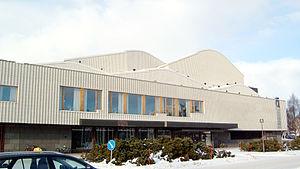
La Lappia-talo est un théâtre et un centre de congrès situé à Rovaniemi en Finlande.
Cet article est une liste partielle des bâtiments conçus par Alvar Aalto.
Rovaniemi est une ville du nord de la Finlande. Le centre-ville est situé à 10 km au sud du cercle polaire, au confluent de la Kemijoki et de l'Ounasjoki, à un peu plus de 100 km du fond du golfe de Botnie.